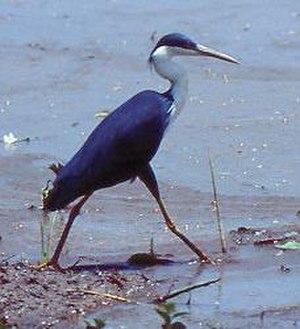
L'Aigrette pie, aussi connue sous le nom normalisé de Héron pie, est une espèce de hérons vivants dans les régions côtières et avoisinantes de l'Australie du nord à climat de mousson, ainsi que dans quelques régions de la Wallacea et de la Nouvelle-Guinée.